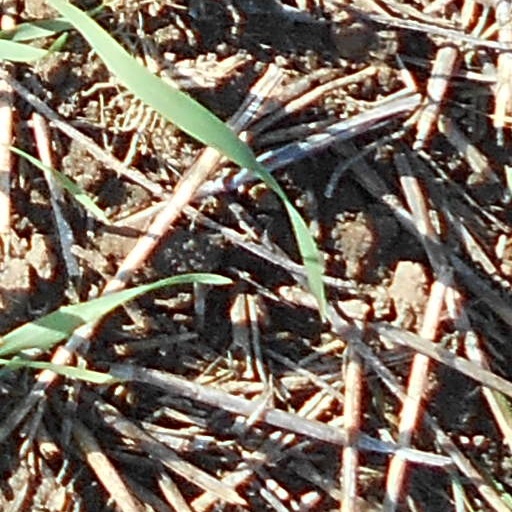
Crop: wheat